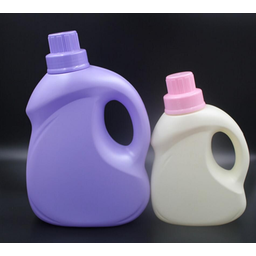
Label: plastic